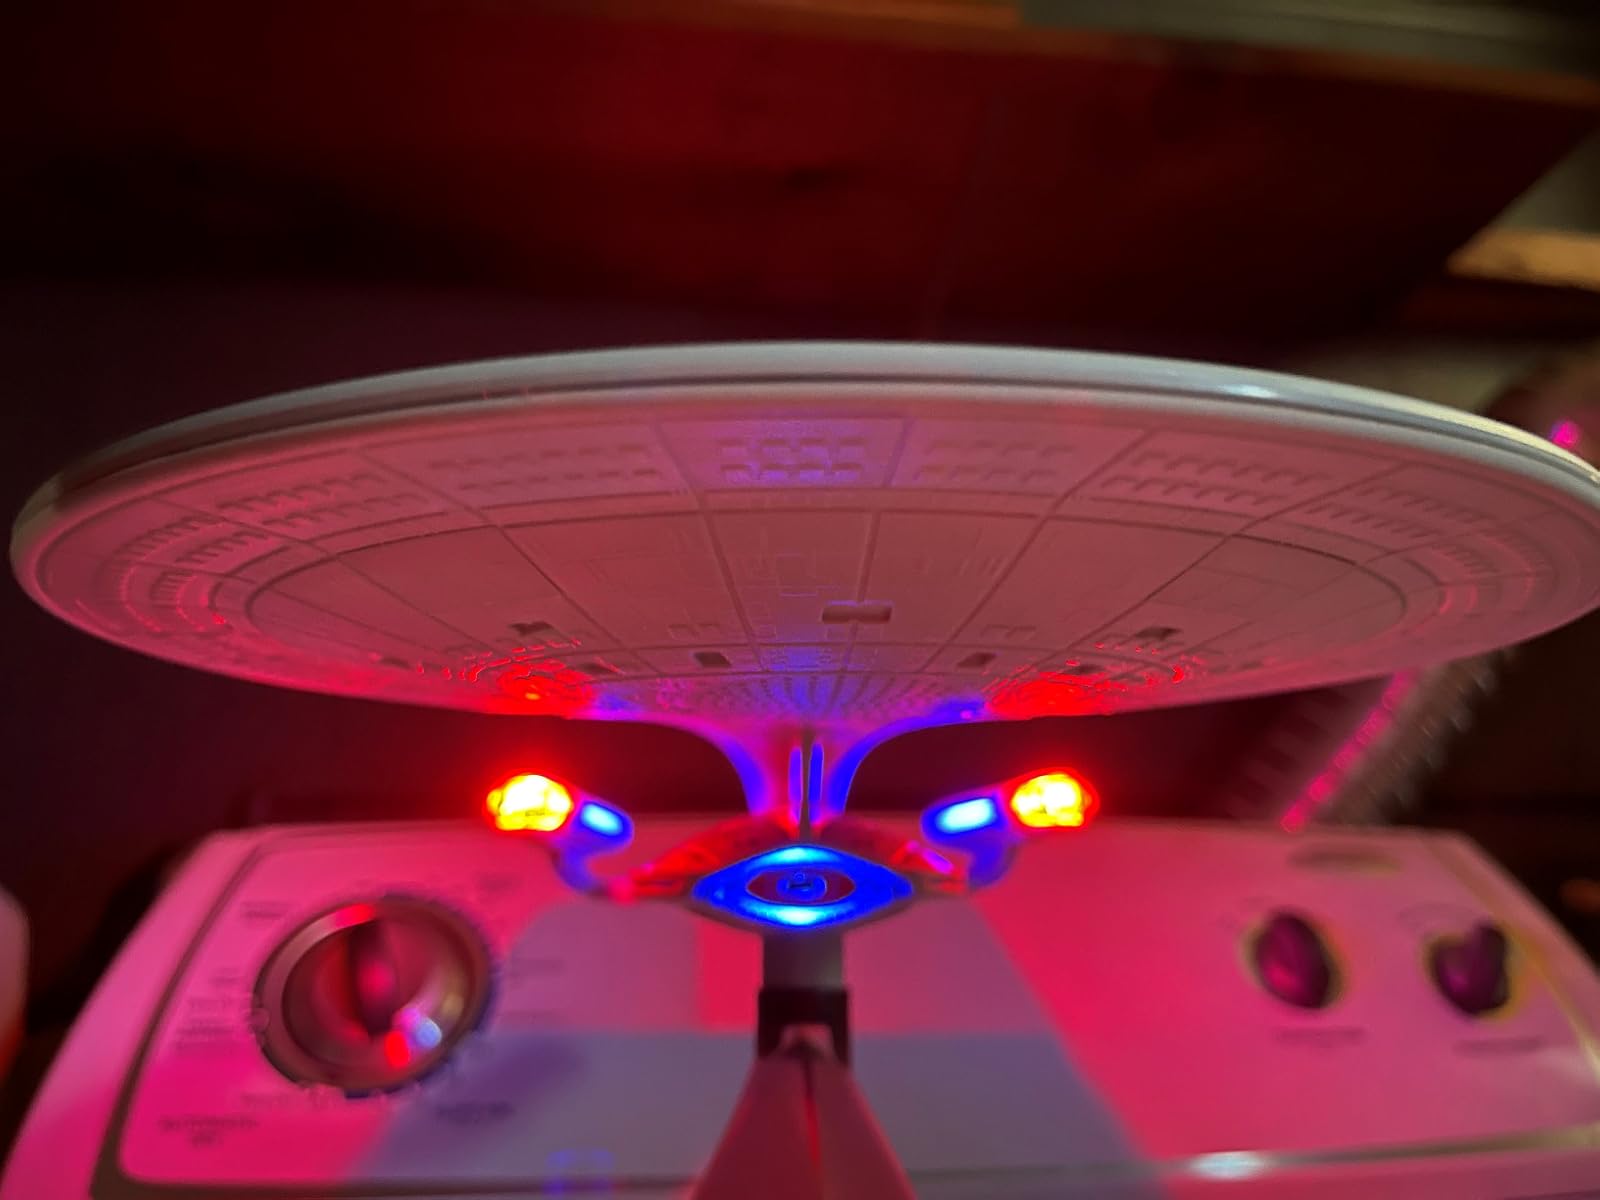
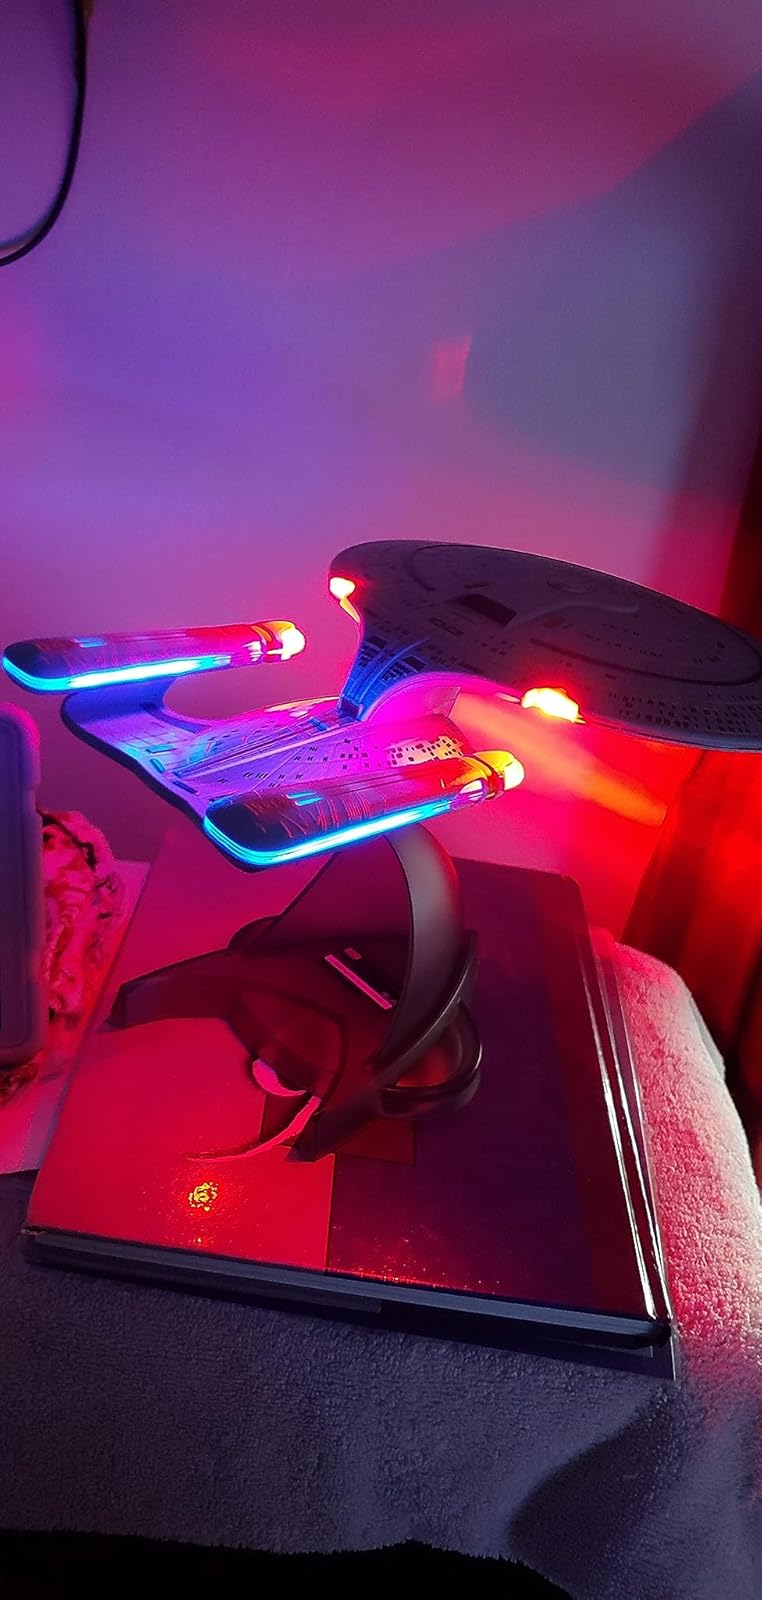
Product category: fan
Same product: yes